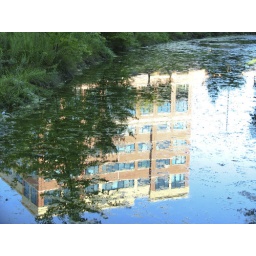
Reflection of an office building in a pond in Kingstowne, VA